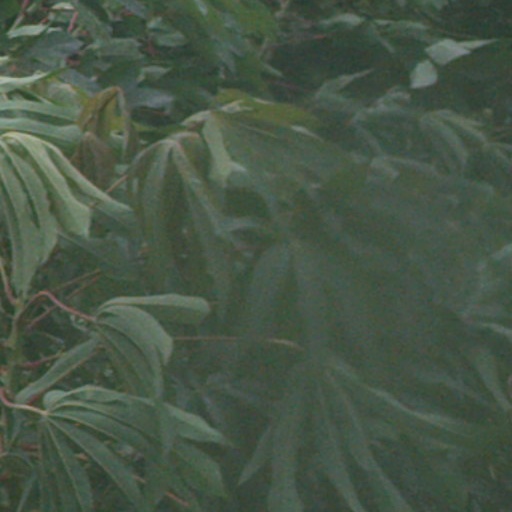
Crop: cassava